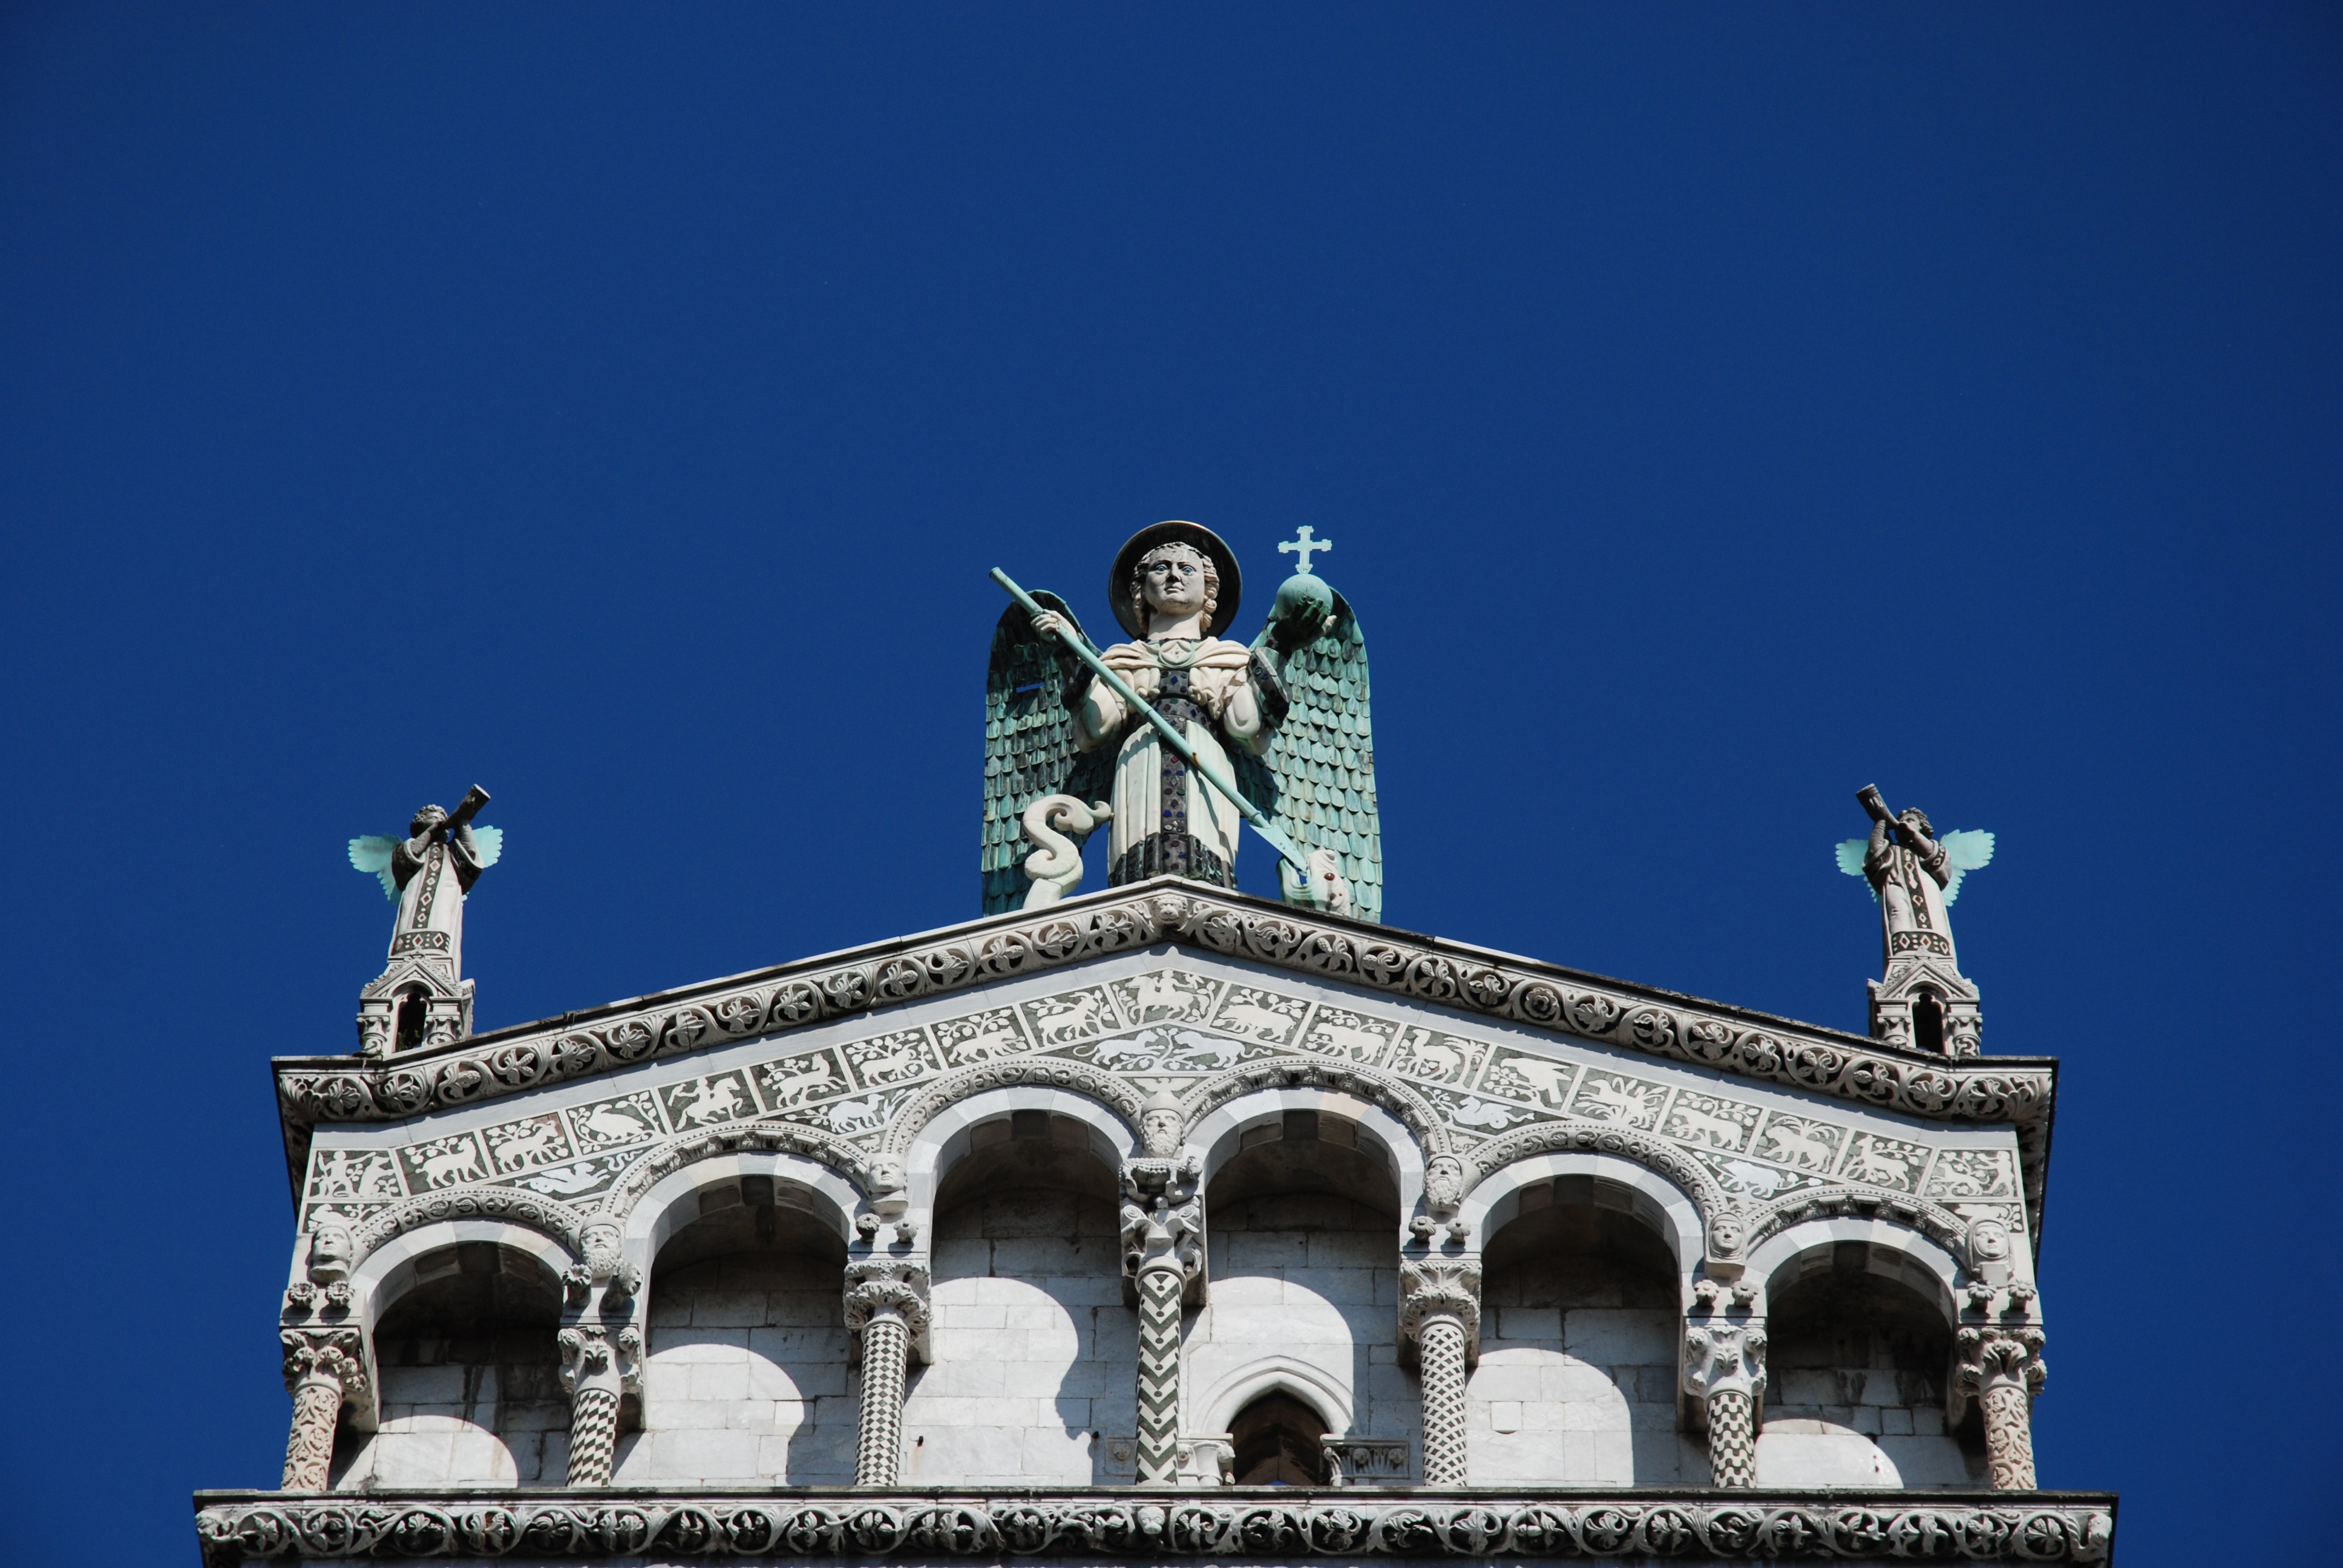
architecture, old, monument, statue, ice, landmark, italy, facade, old building, culture, history, monuments, lucca, old buildings